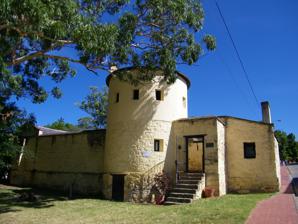
Building: Old Provost
Country: South Africa
Year built: 1838
Former South African military prison Old Provost Prison The Old Provost March 2013 General information Status Provincial Heritage Site Address The Old Provost, Lucas Avenue Town or city Grahamstown Country South Africa Coordinates 33°18′54″S 26°31′11″E / 33.314989°S 26.519842°E / -33.314989; 26.519842 Completed 1838 Renovated 1982 Sketch layout The Old Provost is a military prison finished in early 1838 as part of efforts to fortify the small city of Grahamstown , in the Eastern Cape , South Africa . These efforts were part of the Governor of the Cape Colony's, Sir Benjamin d'Urban , 1835 defensive plan which includes the building of Fort Selwyn and the fortification of the Drostdy. It is situated on Lucas Avenue between the Old Military Hospital, which is now part of the Rhodes University Botany Department, and the Grahamstown Botanical Gardens . Built to a design adapted from Jeremy Bentham 's Panopticon prison. This design is unique in the British Cape Colony . Designed to allow for constant surveillance of the prisoners. The prison is shaped as a quarter circle with eight cells, roughly 2m by 3m each, running along the curved arc of wall with the exercise area's for each cell radiating out from the double story watch tower, which has portals looking into each exercise area. In 1937 the Old Provost was declared a heritage site . In 1982 and 1983 the Old Provost underwent restoration and was put under control of the Albany Museum . During the restoration the remains of some of the exercise area walls were discovered and restored. Present The Old Provost has been renovated and operates as The Provost Café as of the 8th of April 2013. As of March 2020, The Provost Café is closed, and LA Café is now housed in the building References